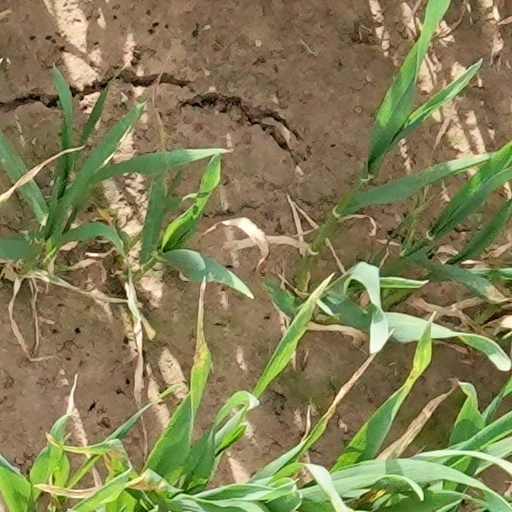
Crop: wheat